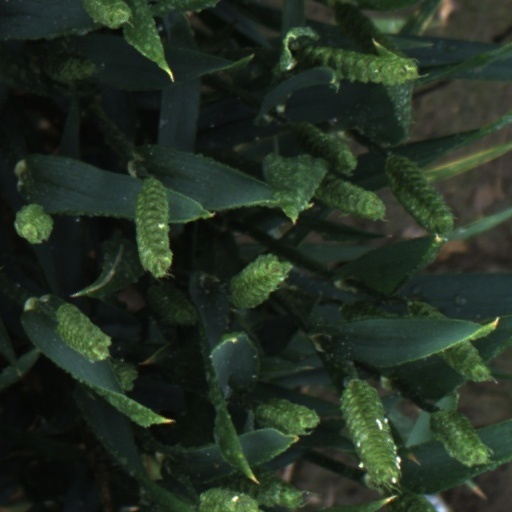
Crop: wheat